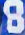
Number: 8